Silver Creek Bridge

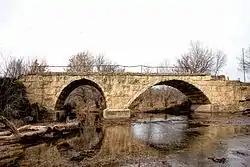

The Silver Creek Bridge, near Winfield, Kansas, is a double arch bridge that crosses the Walnut River built in c.1908-09. Also known as the Jordan Bridge, it was listed on the National Register of Historic Places in 1987.